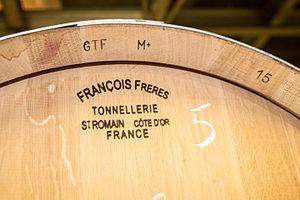
Marquage au laser et marquage sur un fût (année, chauffe, fabriquant)
La fabrication d'un tonneau se fait à partir de lattes de bois maintenues par un cerclage.